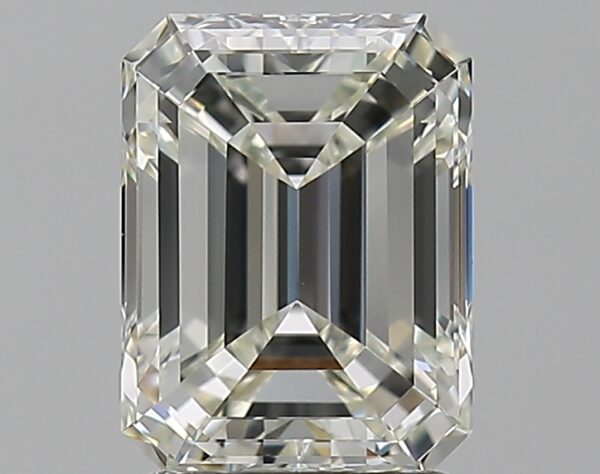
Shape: emerald
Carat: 2
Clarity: VVS2
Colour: I
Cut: VG
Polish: EX
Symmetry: EX
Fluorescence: N
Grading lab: GIA
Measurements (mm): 8.24 x 6.24 x 4.17